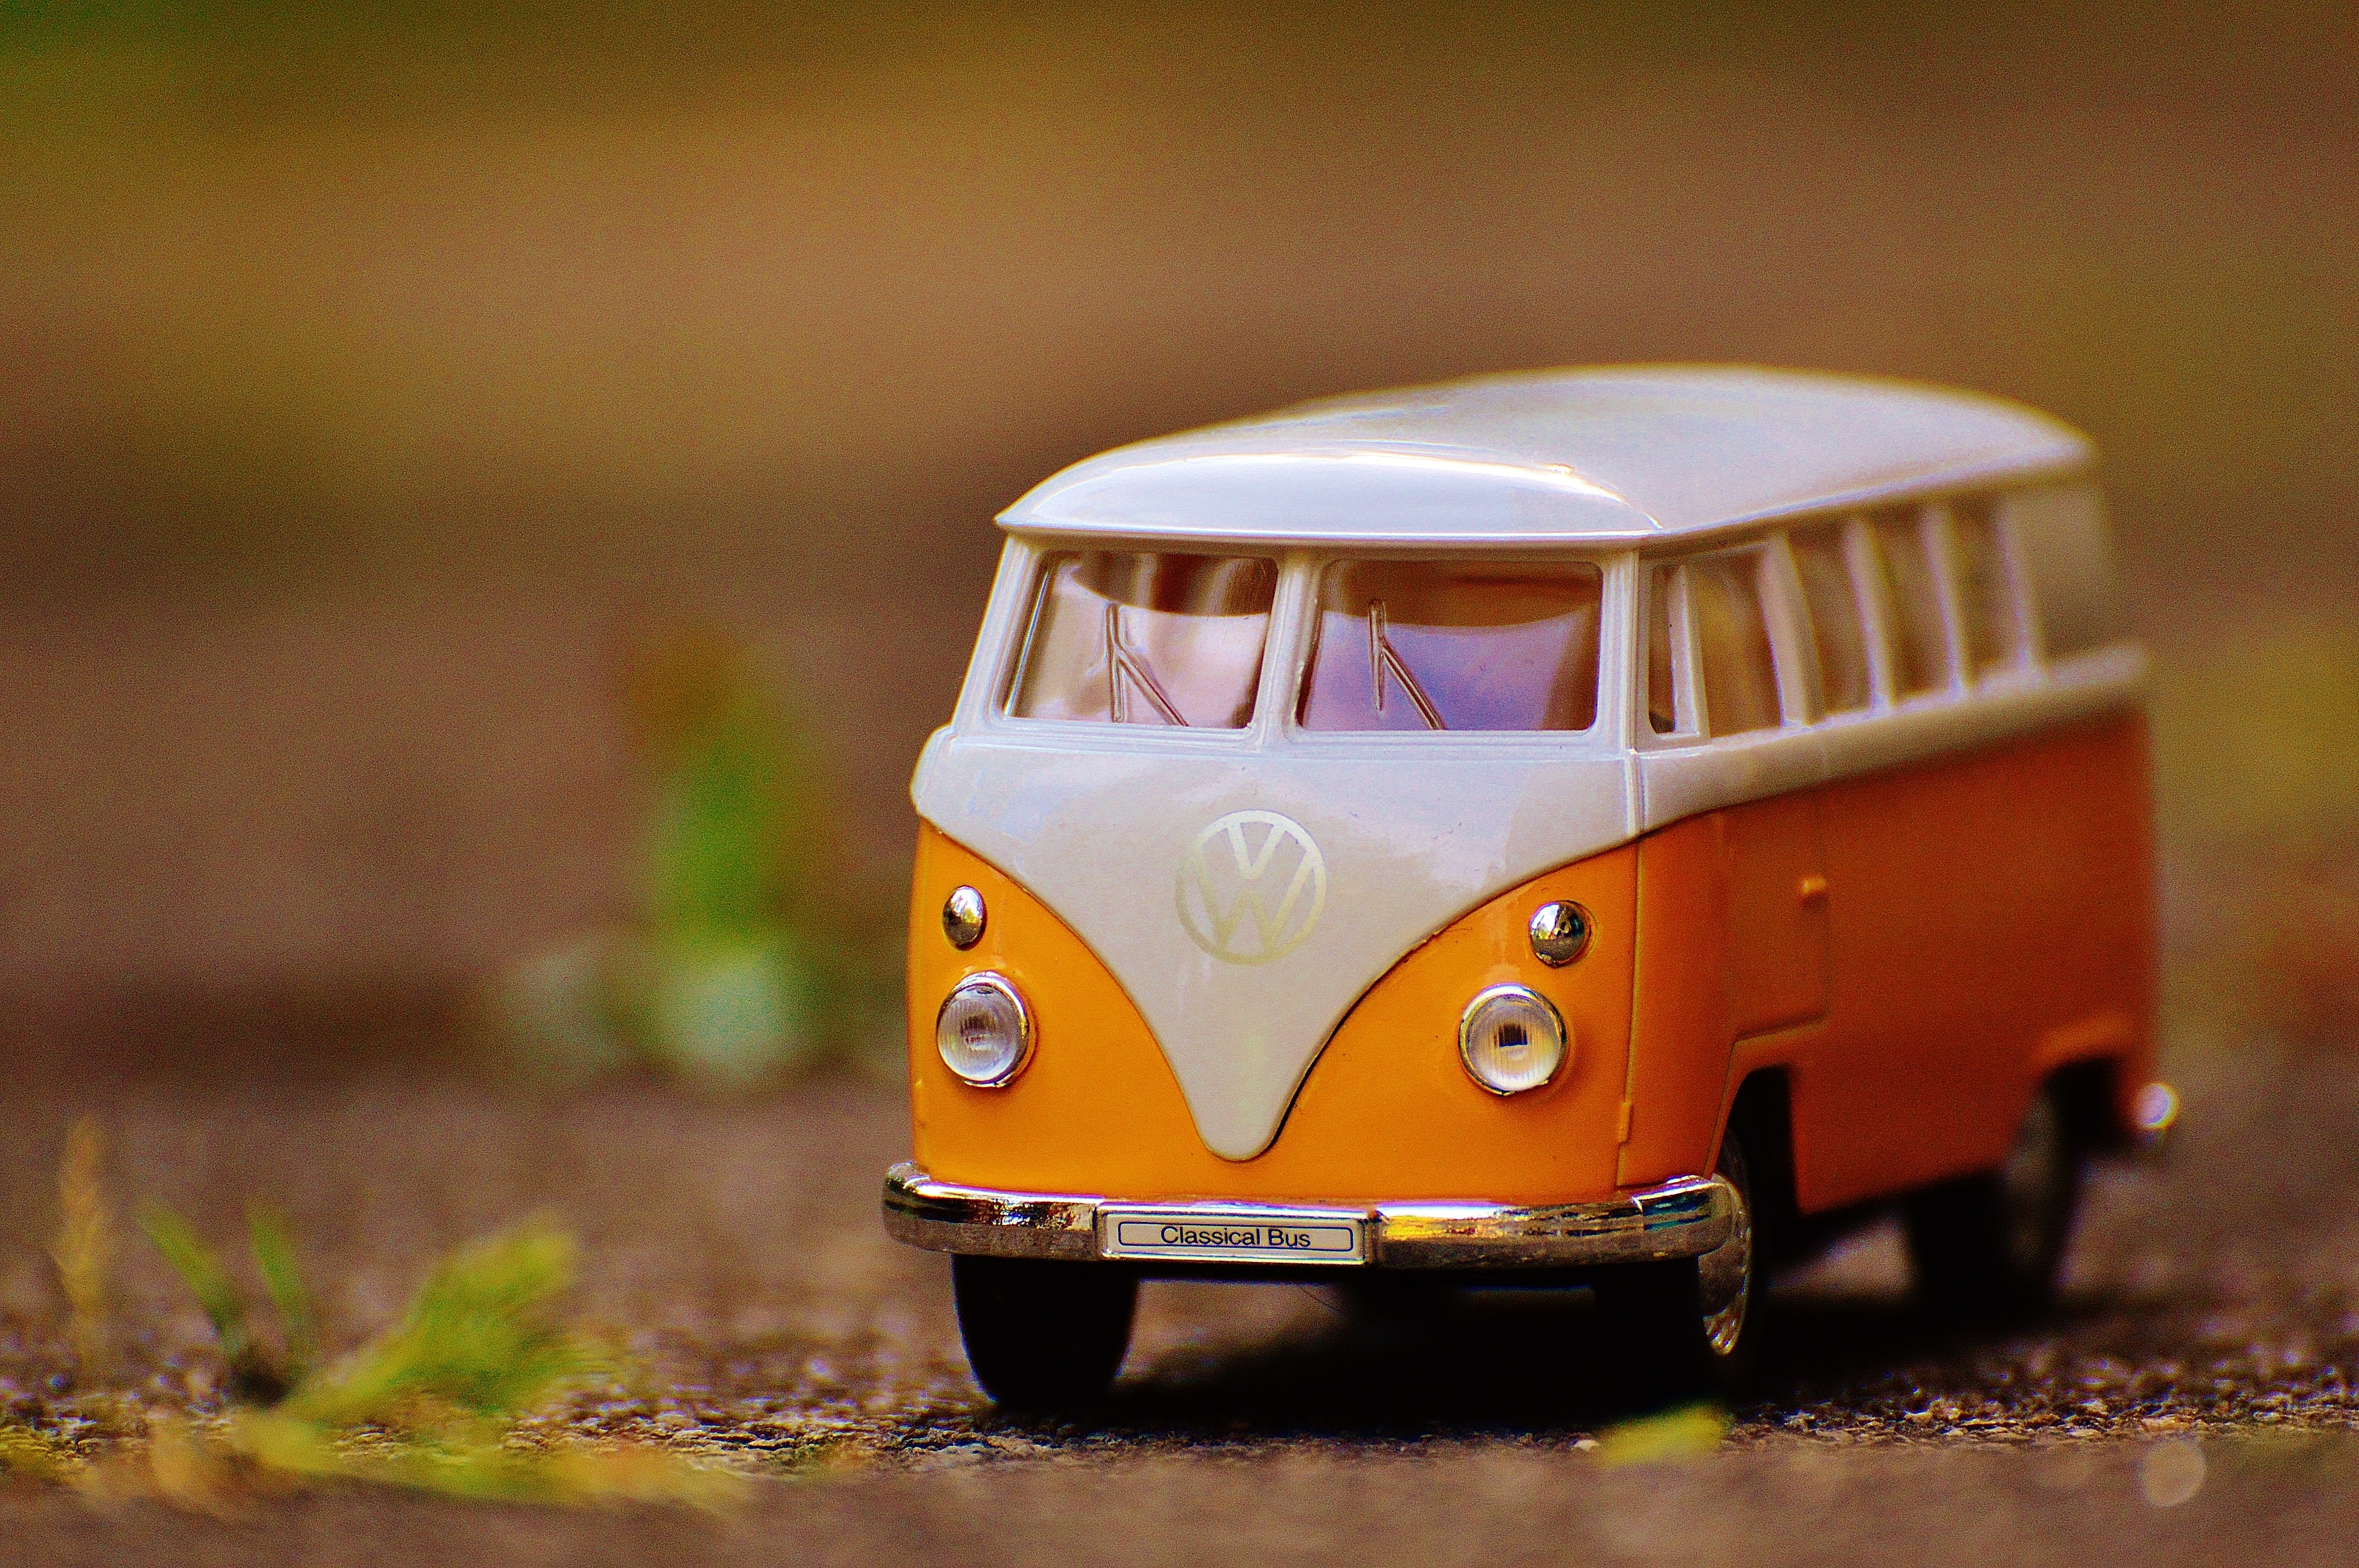
car, volkswagen, van, vehicle, auto, yellow, vw bus, camper, bulli, cult, model car, cultish, land vehicle, volkswagen beetle, volkswagen type 2, automobile make